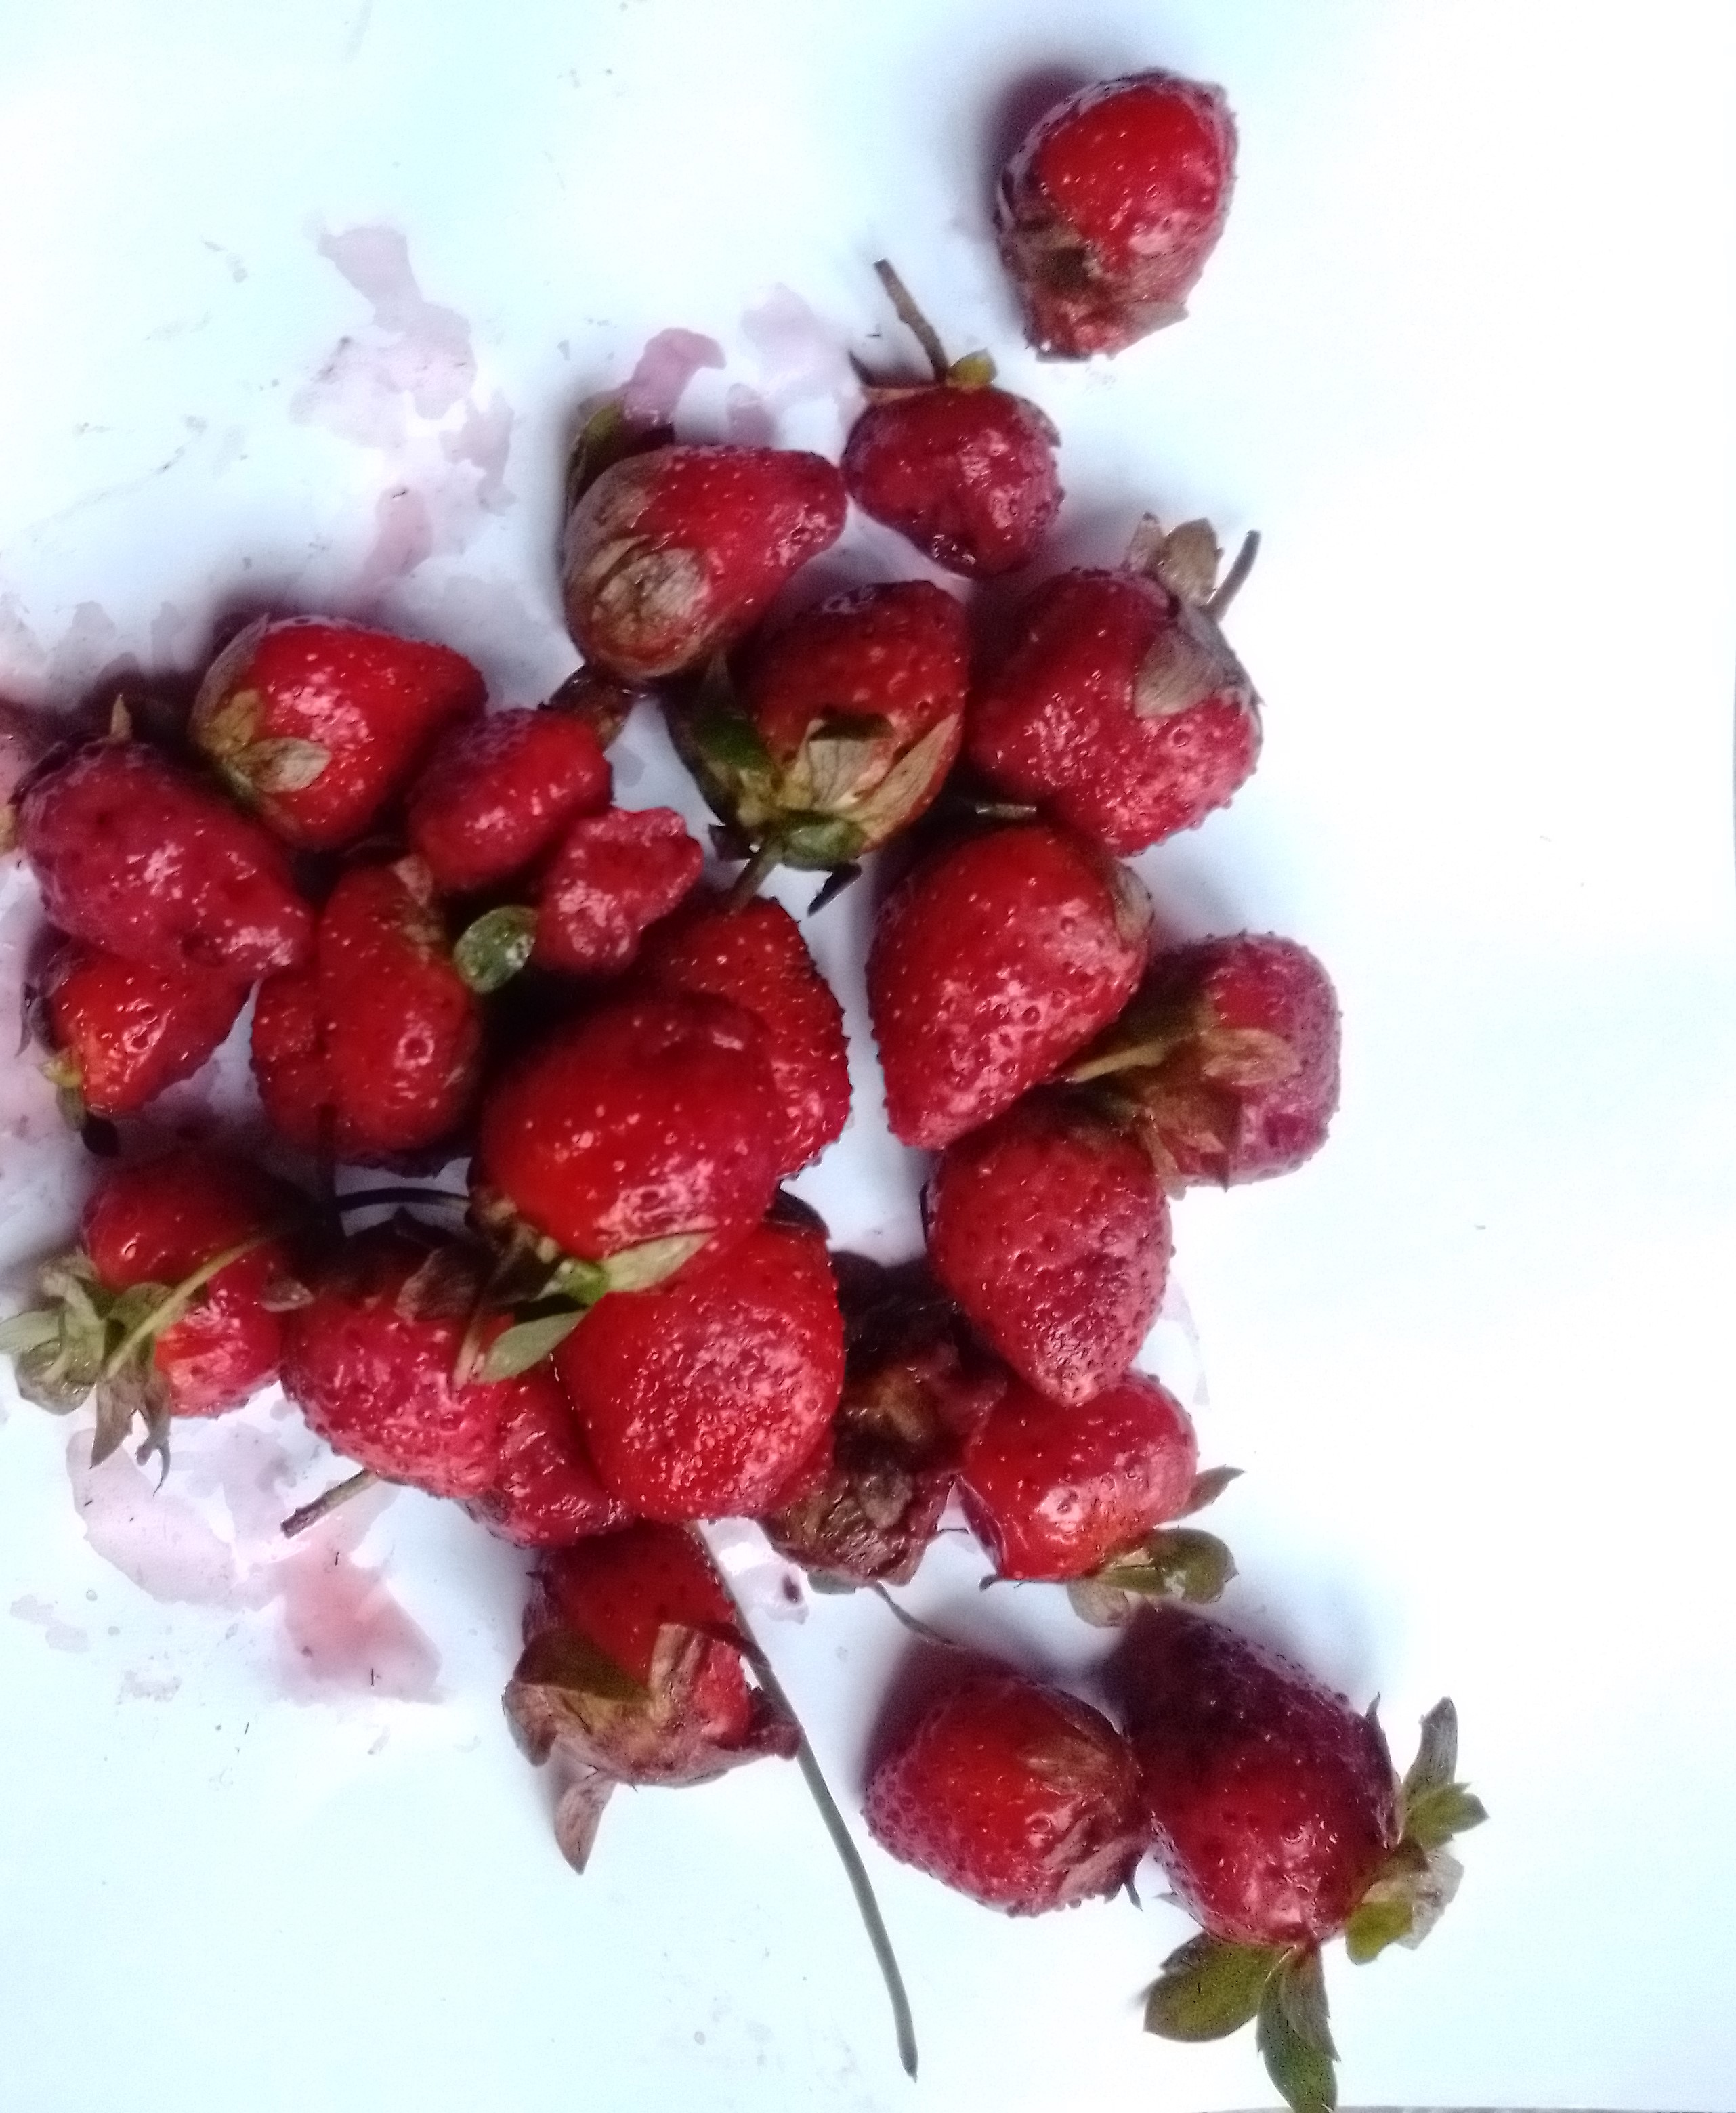
Fruit: strawberry
Condition: rotten